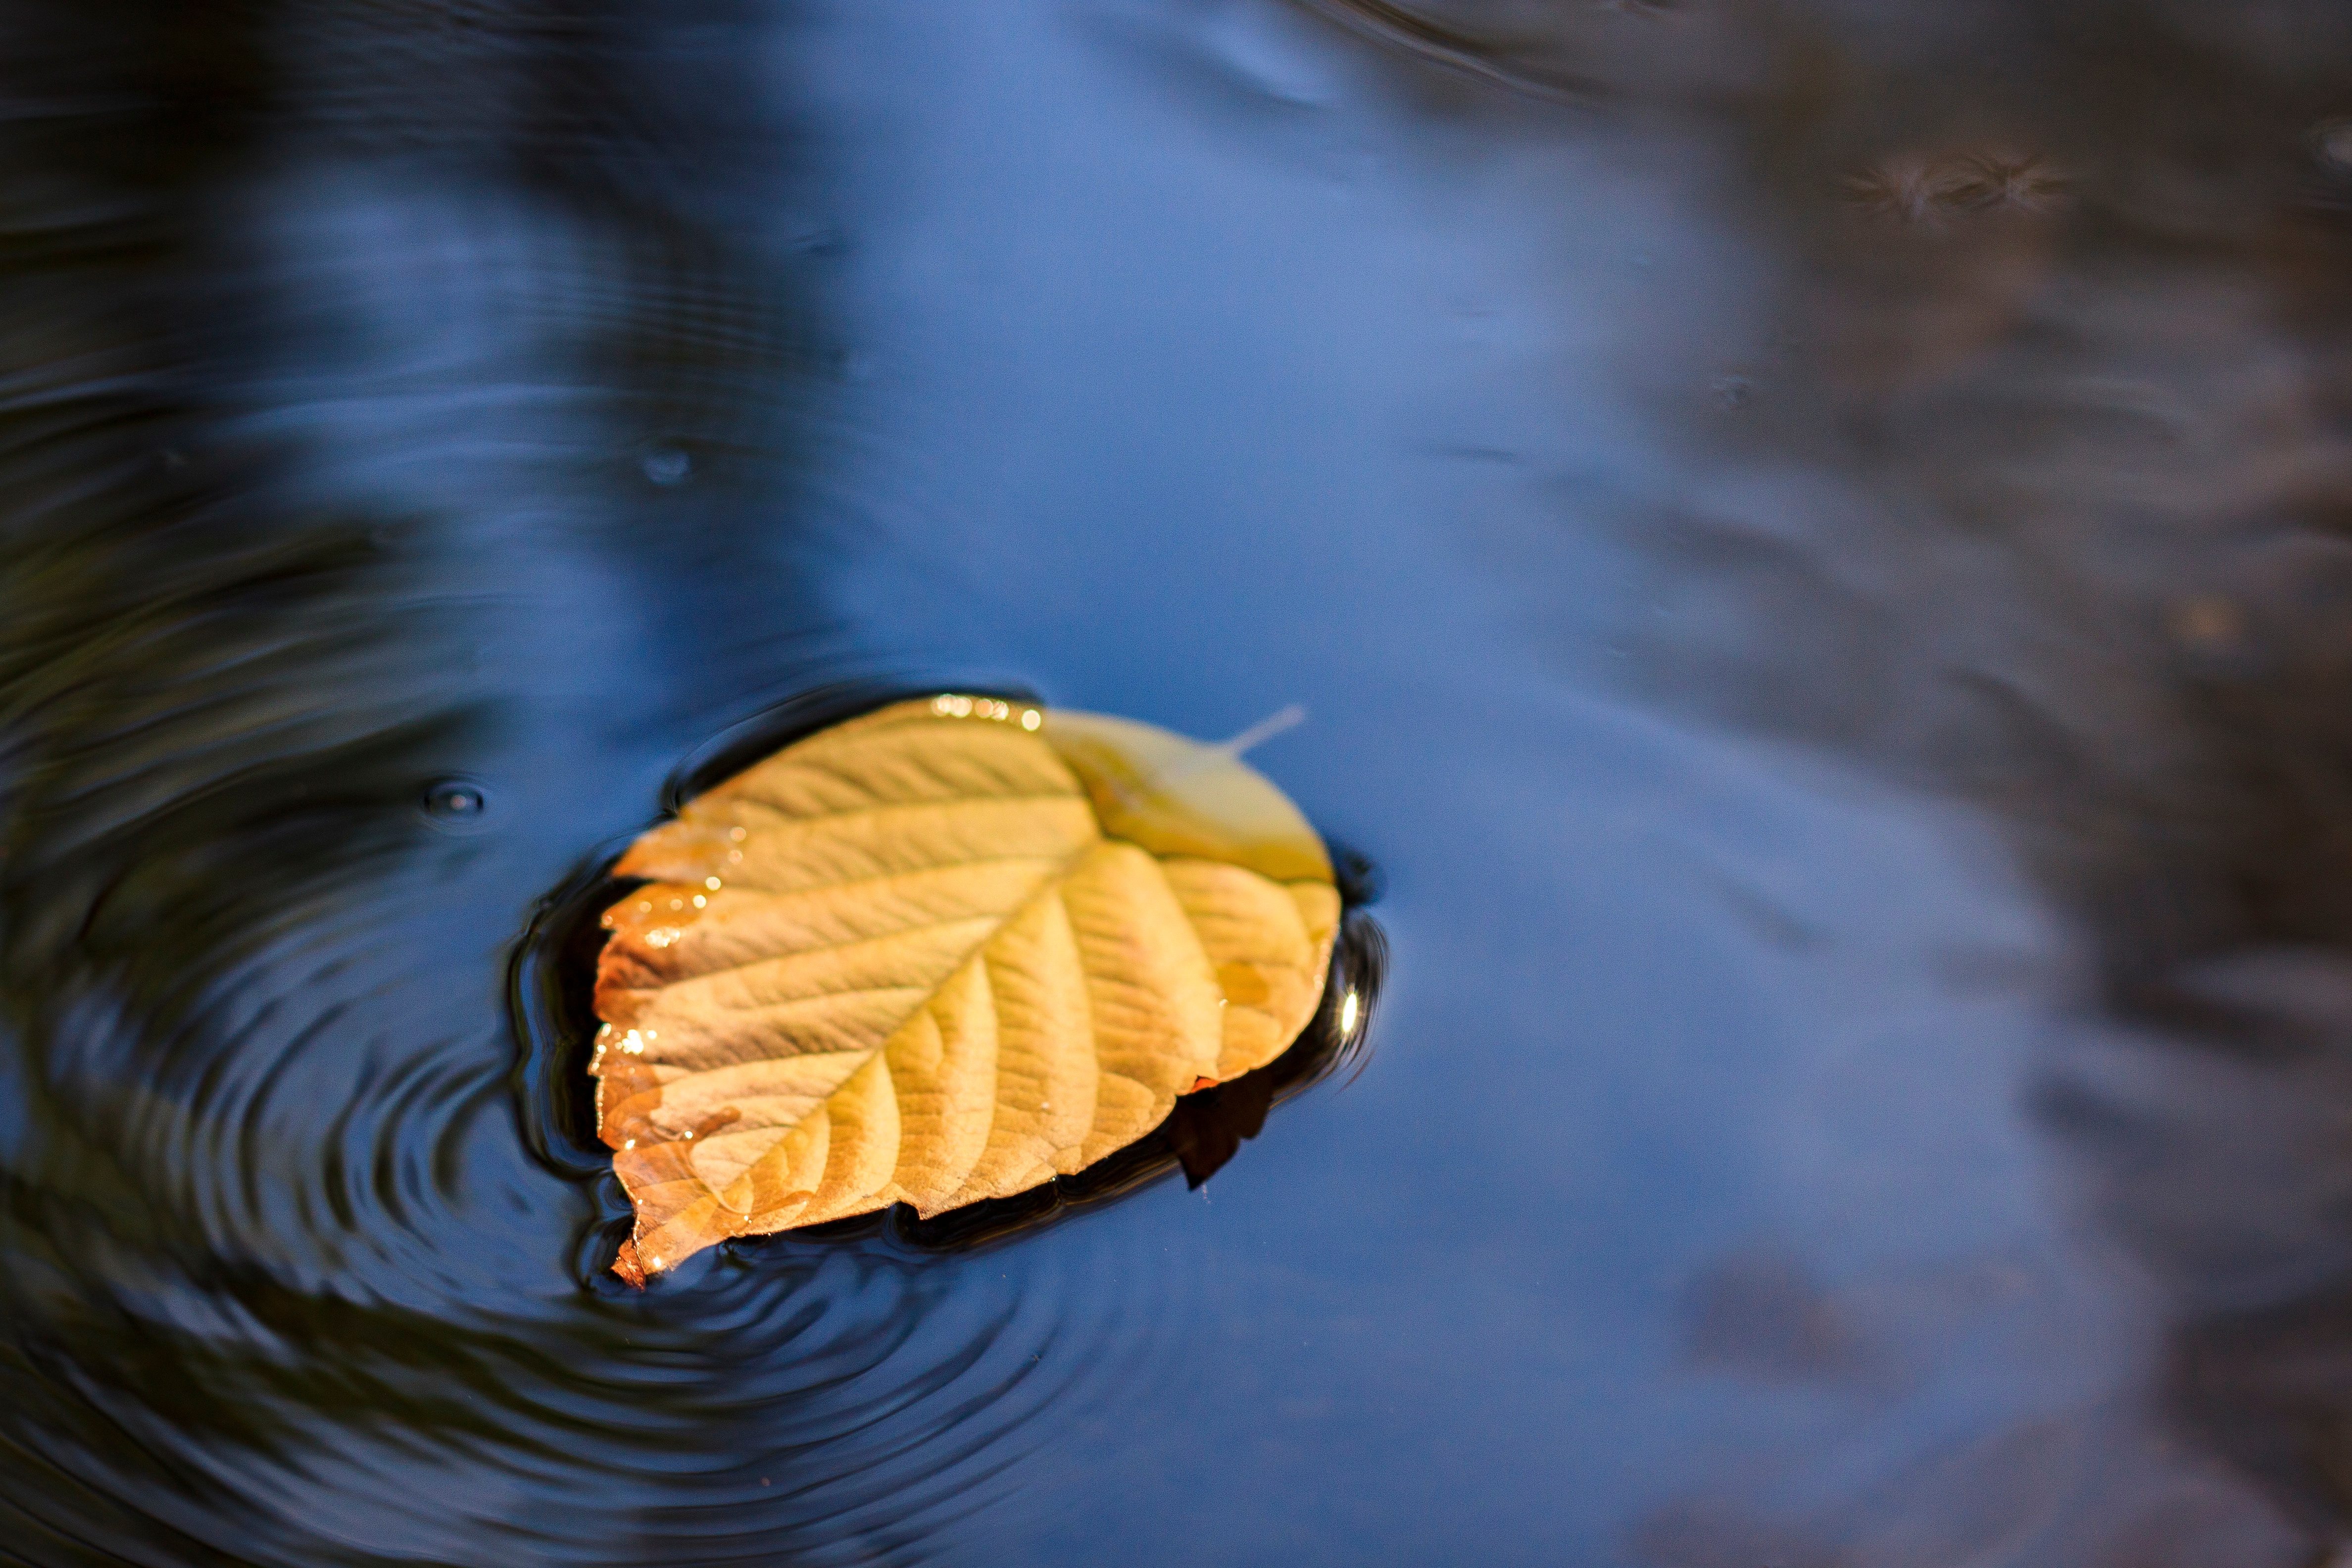
water, nature, sunlight, morning, leaf, flower, reflection, color, autumn, blue, season, close up, eye, organ, macro photography